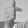
ASL letter: T